Path of Visionaries

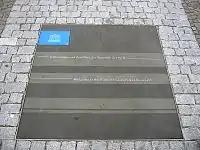
Under the patronage of the UNESCO national plaques are embedded the sidewalk

The Path of Visionaries (German: Pfad der Visionäre) is a city art project under construction in Berlin, Germany. Located on the southern end of Friedrichstraße in Kreuzberg plaques are embedded in the sidewalks.